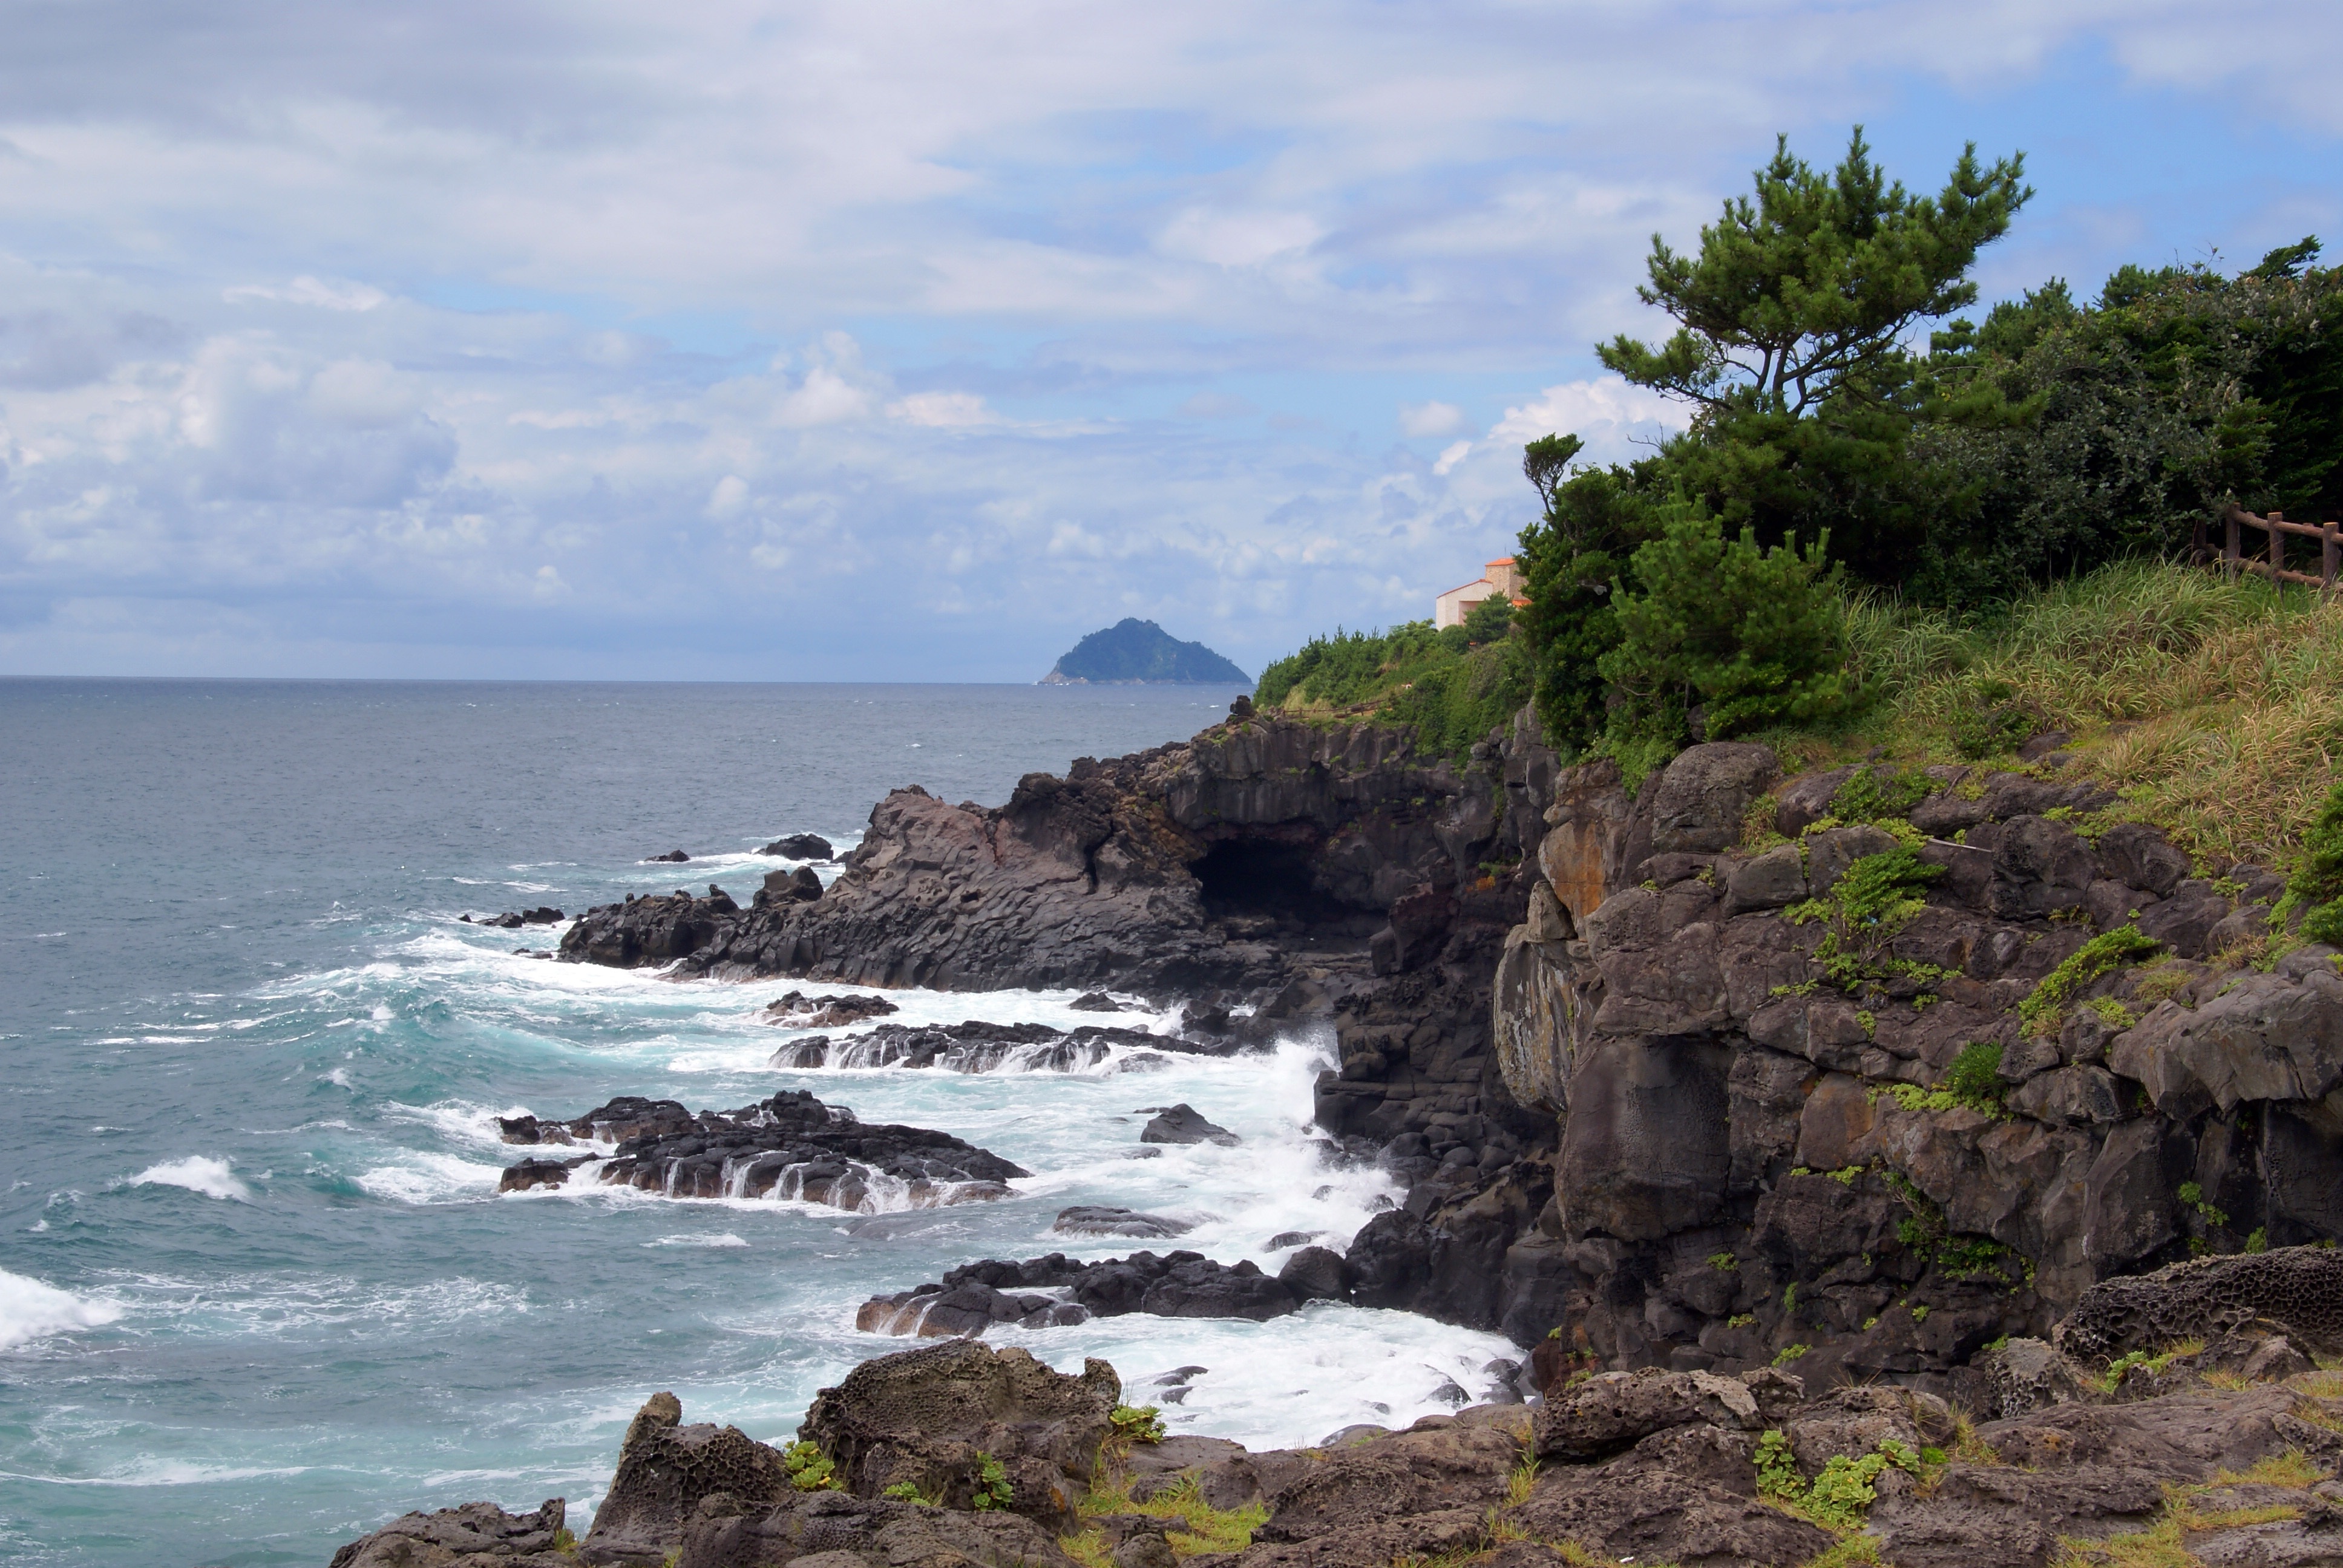
beach, sea, coast, rock, ocean, shore, wave, vacation, cliff, cove, bay, terrain, material, body of water, k, cape, islet, landform, klitschko, whether or not